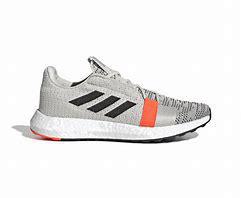
Brand: Adidas
Model: Senseboost Go